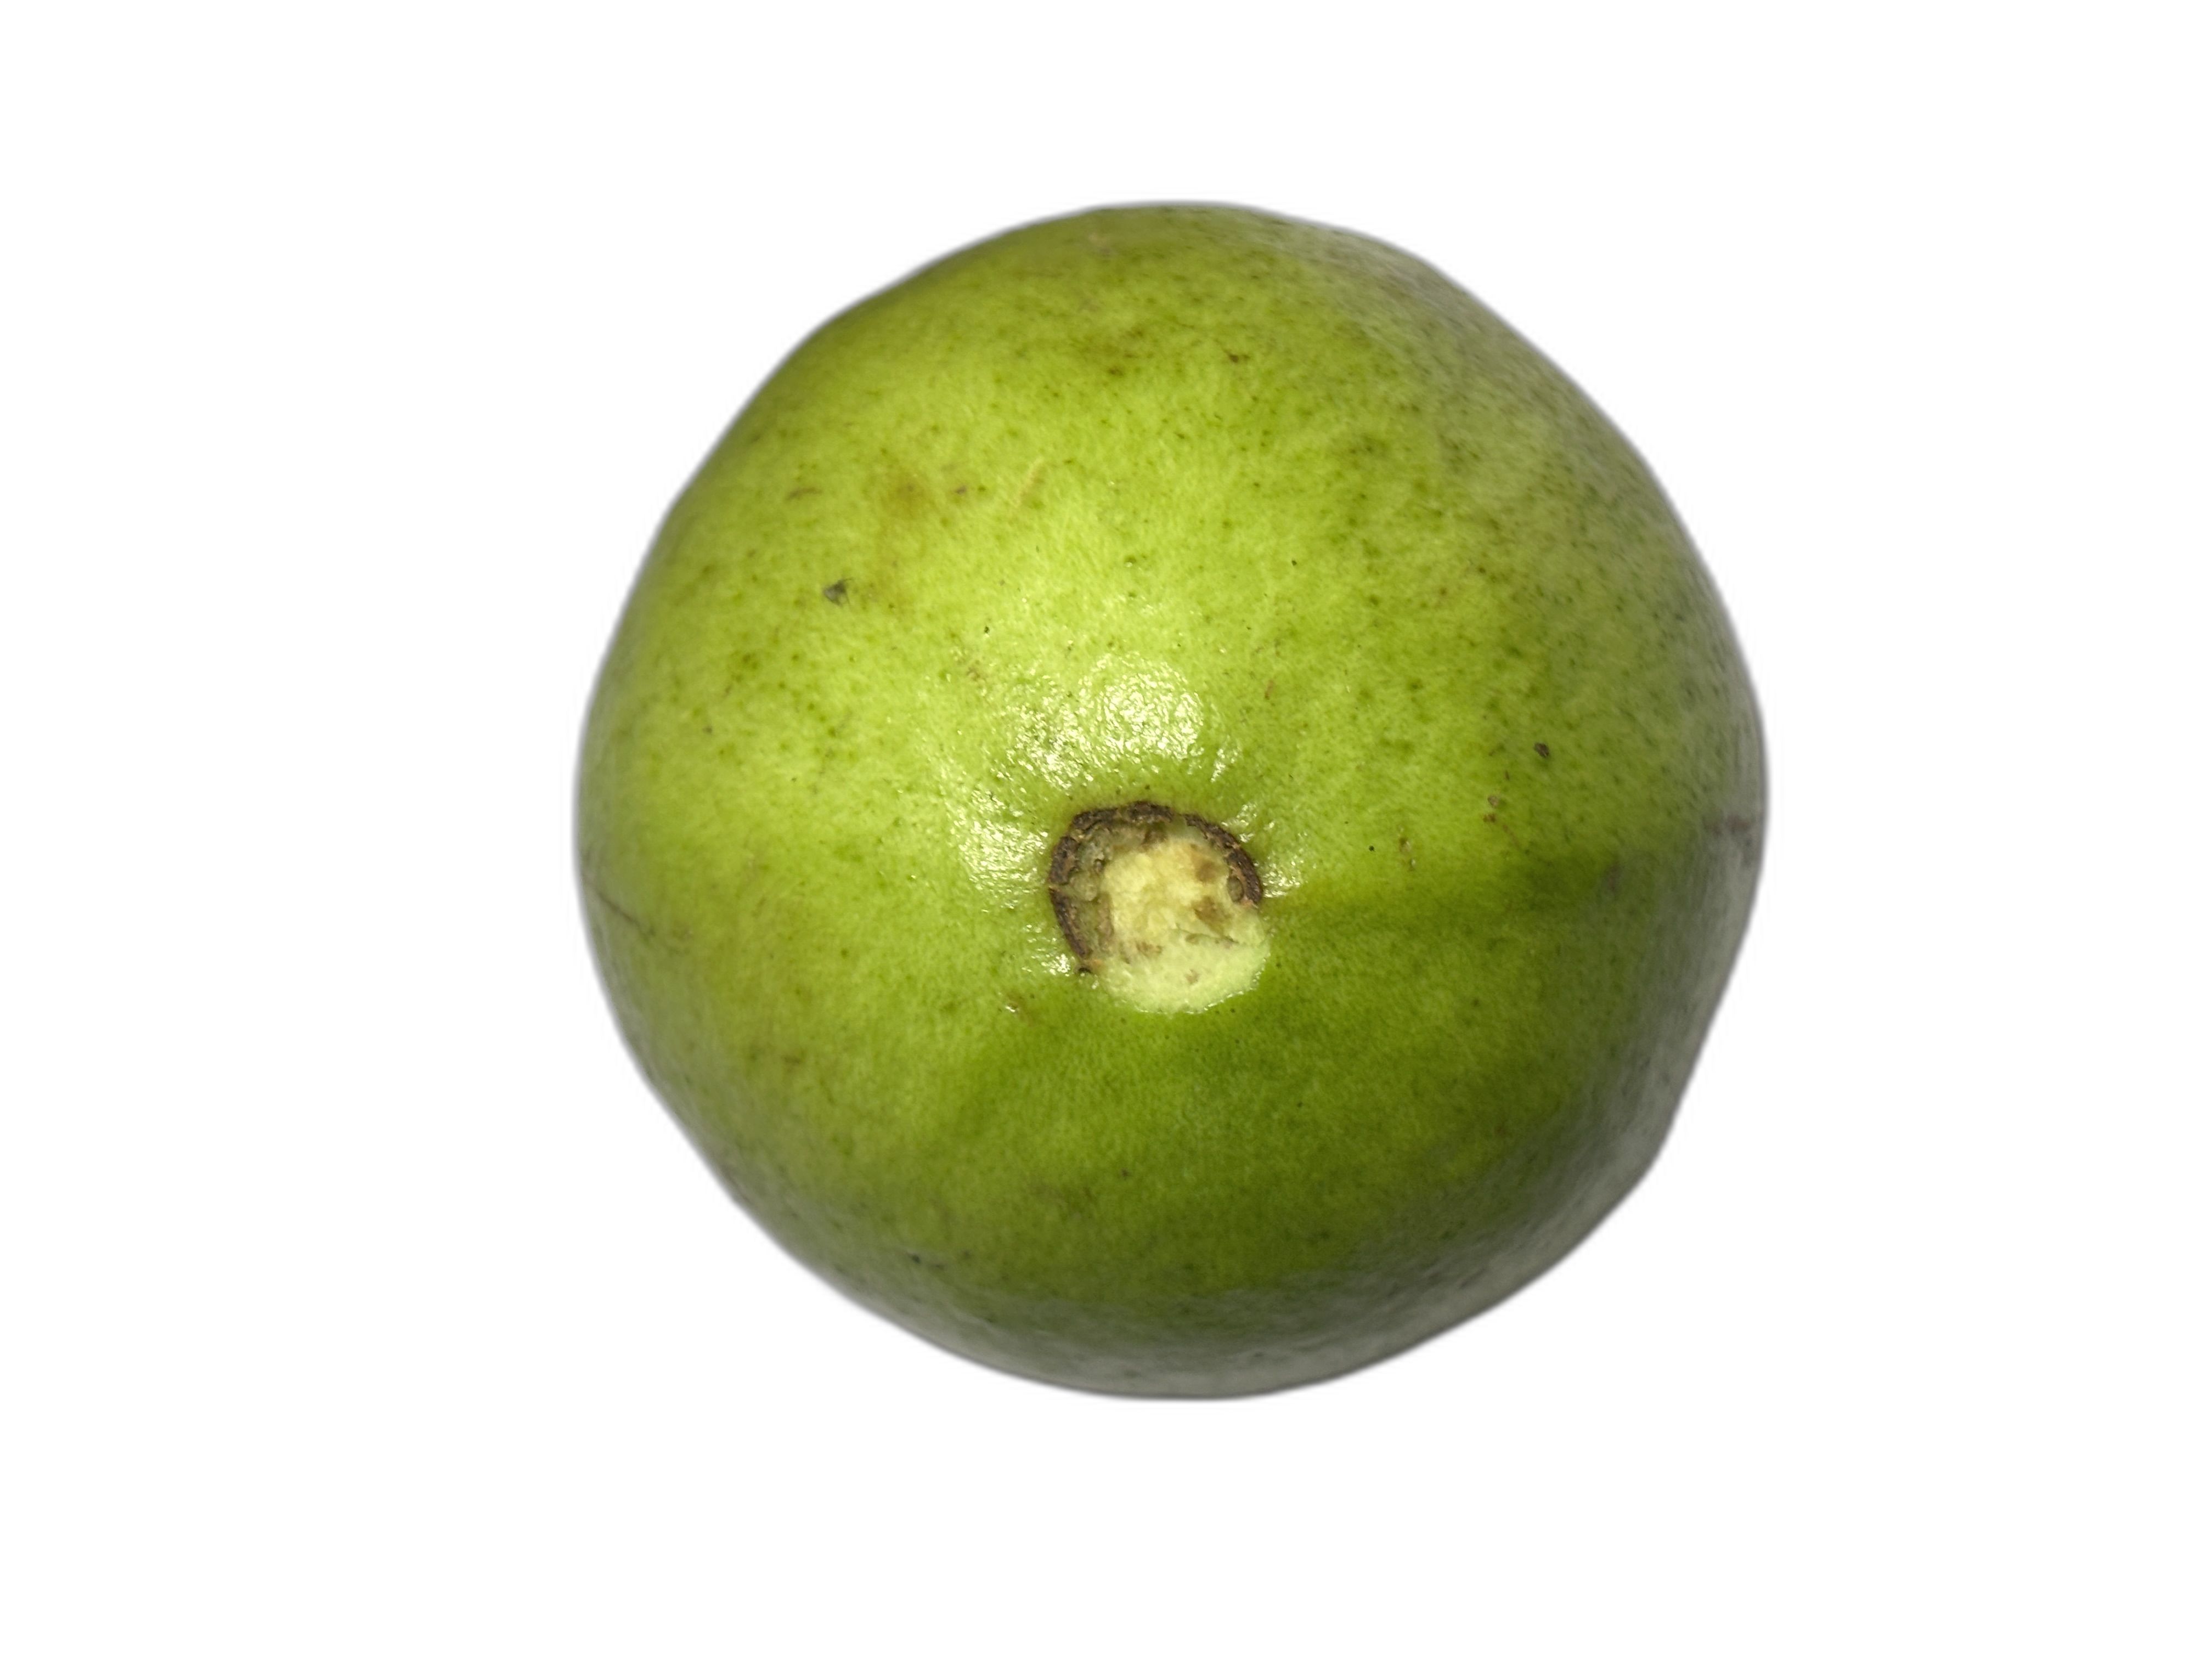
Plant part: fruit
Disease: Healthy